Chen Deming

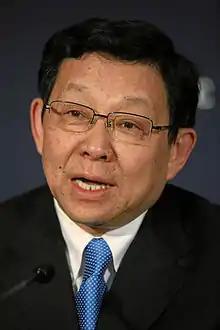
Deming during the WEF 2011

Chen Deming (born 1949) is a Chinese former politician and President of Association for Relations Across the Taiwan Straits of the People's Republic of China.